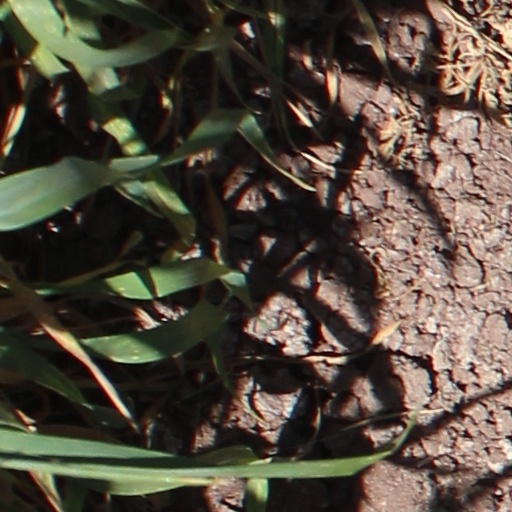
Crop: wheat